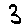
Label: 3